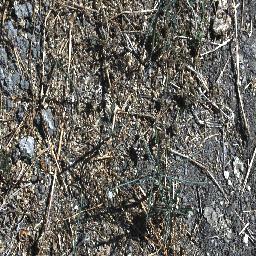
Label: parkinsonia